Margaret Gardner Hoey

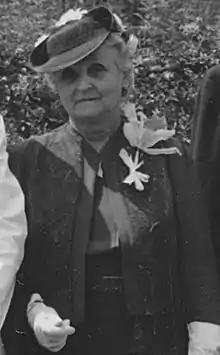
Hoey in 1940

Margaret Elizabeth Hoey ( Gardner; January 21, 1875 – February 13, 1942) was an American civic leader and political hostess who served as the First Lady of North Carolina from 1937 to 1941. She was part of the "Shelby Dynasty" and is the only North Carolinian first lady to be the wife of one governor, Clyde R. Hoey, and the sister of another governor, Oliver Max Gardner. While serving as first lady, Hoey focused on issues related to women's roles and children's welfare, advocated for highway beautification across the state, and established a green house for exotic plants at the state penitentiary.